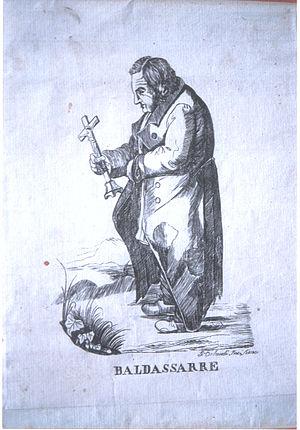
Balthazar Audibert était un religieux français, naturalisé italien.